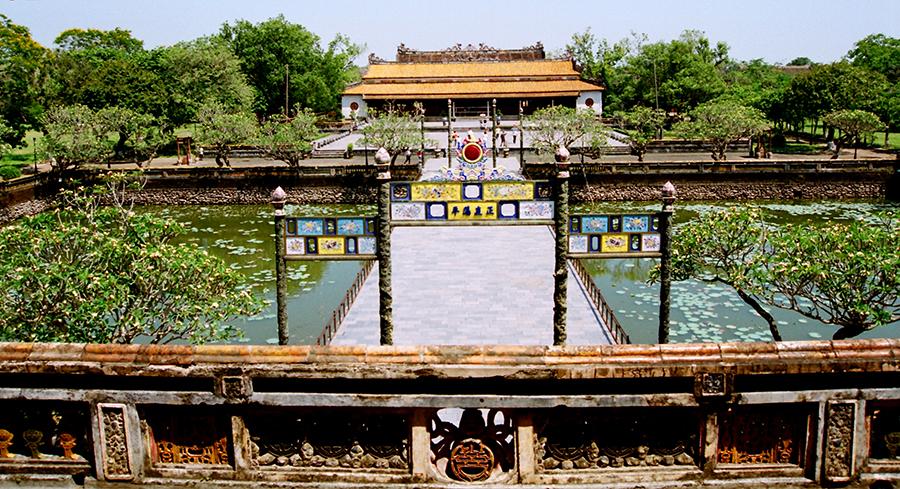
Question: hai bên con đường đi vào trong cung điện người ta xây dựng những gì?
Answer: người ta xây dựng nên những hồ nước